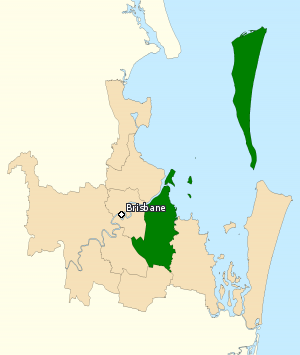
La circonscription de Bonner est une circonscription électorale fédérale australienne dans le Queensland. La division a été créée en 2004 et porte le nom de Neville Bonner, la première Aborigène à siéger au Parlement australien. Bonner a siégé au Sénat fédéral en tant que sénateur libéral du Queensland. En dehors de Bonner il n'y a que trois autres circonscriptions qui portent les noms des personnalités autochtones, Bennelong en Nouvelle-Galles du Sud, Blair au Queensland et Lingiari dans le Territoire du Nord.